Chemoproteomics

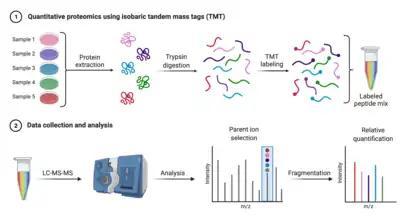

The conclusion of the Human Genome Project was followed with hope for a new paradigm in treating disease. Many fatal and intractable diseases were able to be mapped to specific genes, providing a starting point to better understand the roles of their protein products in illness. Drug discovery has made use of animal knock-out models that highlight the impact of a protein's absence, particularly in the development of disease, and medicinal chemists have leveraged computational chemistry to generate high affinity compounds against disease-causing proteins. Yet FDA drug approval rates have been on the decline over the last decade. One potential source of drug failure is the disconnect between early and late drug discovery. Early drug discovery focuses on genetic validation of a target, which is a strong predictor of success, but knock-out and overexpression systems are simplistic. Spatially and temporally conditional knock-out/knock-in systems have improved the level of nuance in "in vivo" analysis of protein function, but still fail to completely parallel the systemic breadth of pharmacological action. For example, drugs often act through multiple mechanisms, and often work best by engaging targets partially. Chemoproteomic tools offer a solution to bridge the gap between a genetic understanding of disease and a pharmacological understanding of drug action by identifying the many proteins involved in therapeutic success.